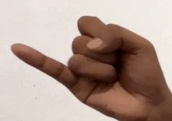
ASL sign: J